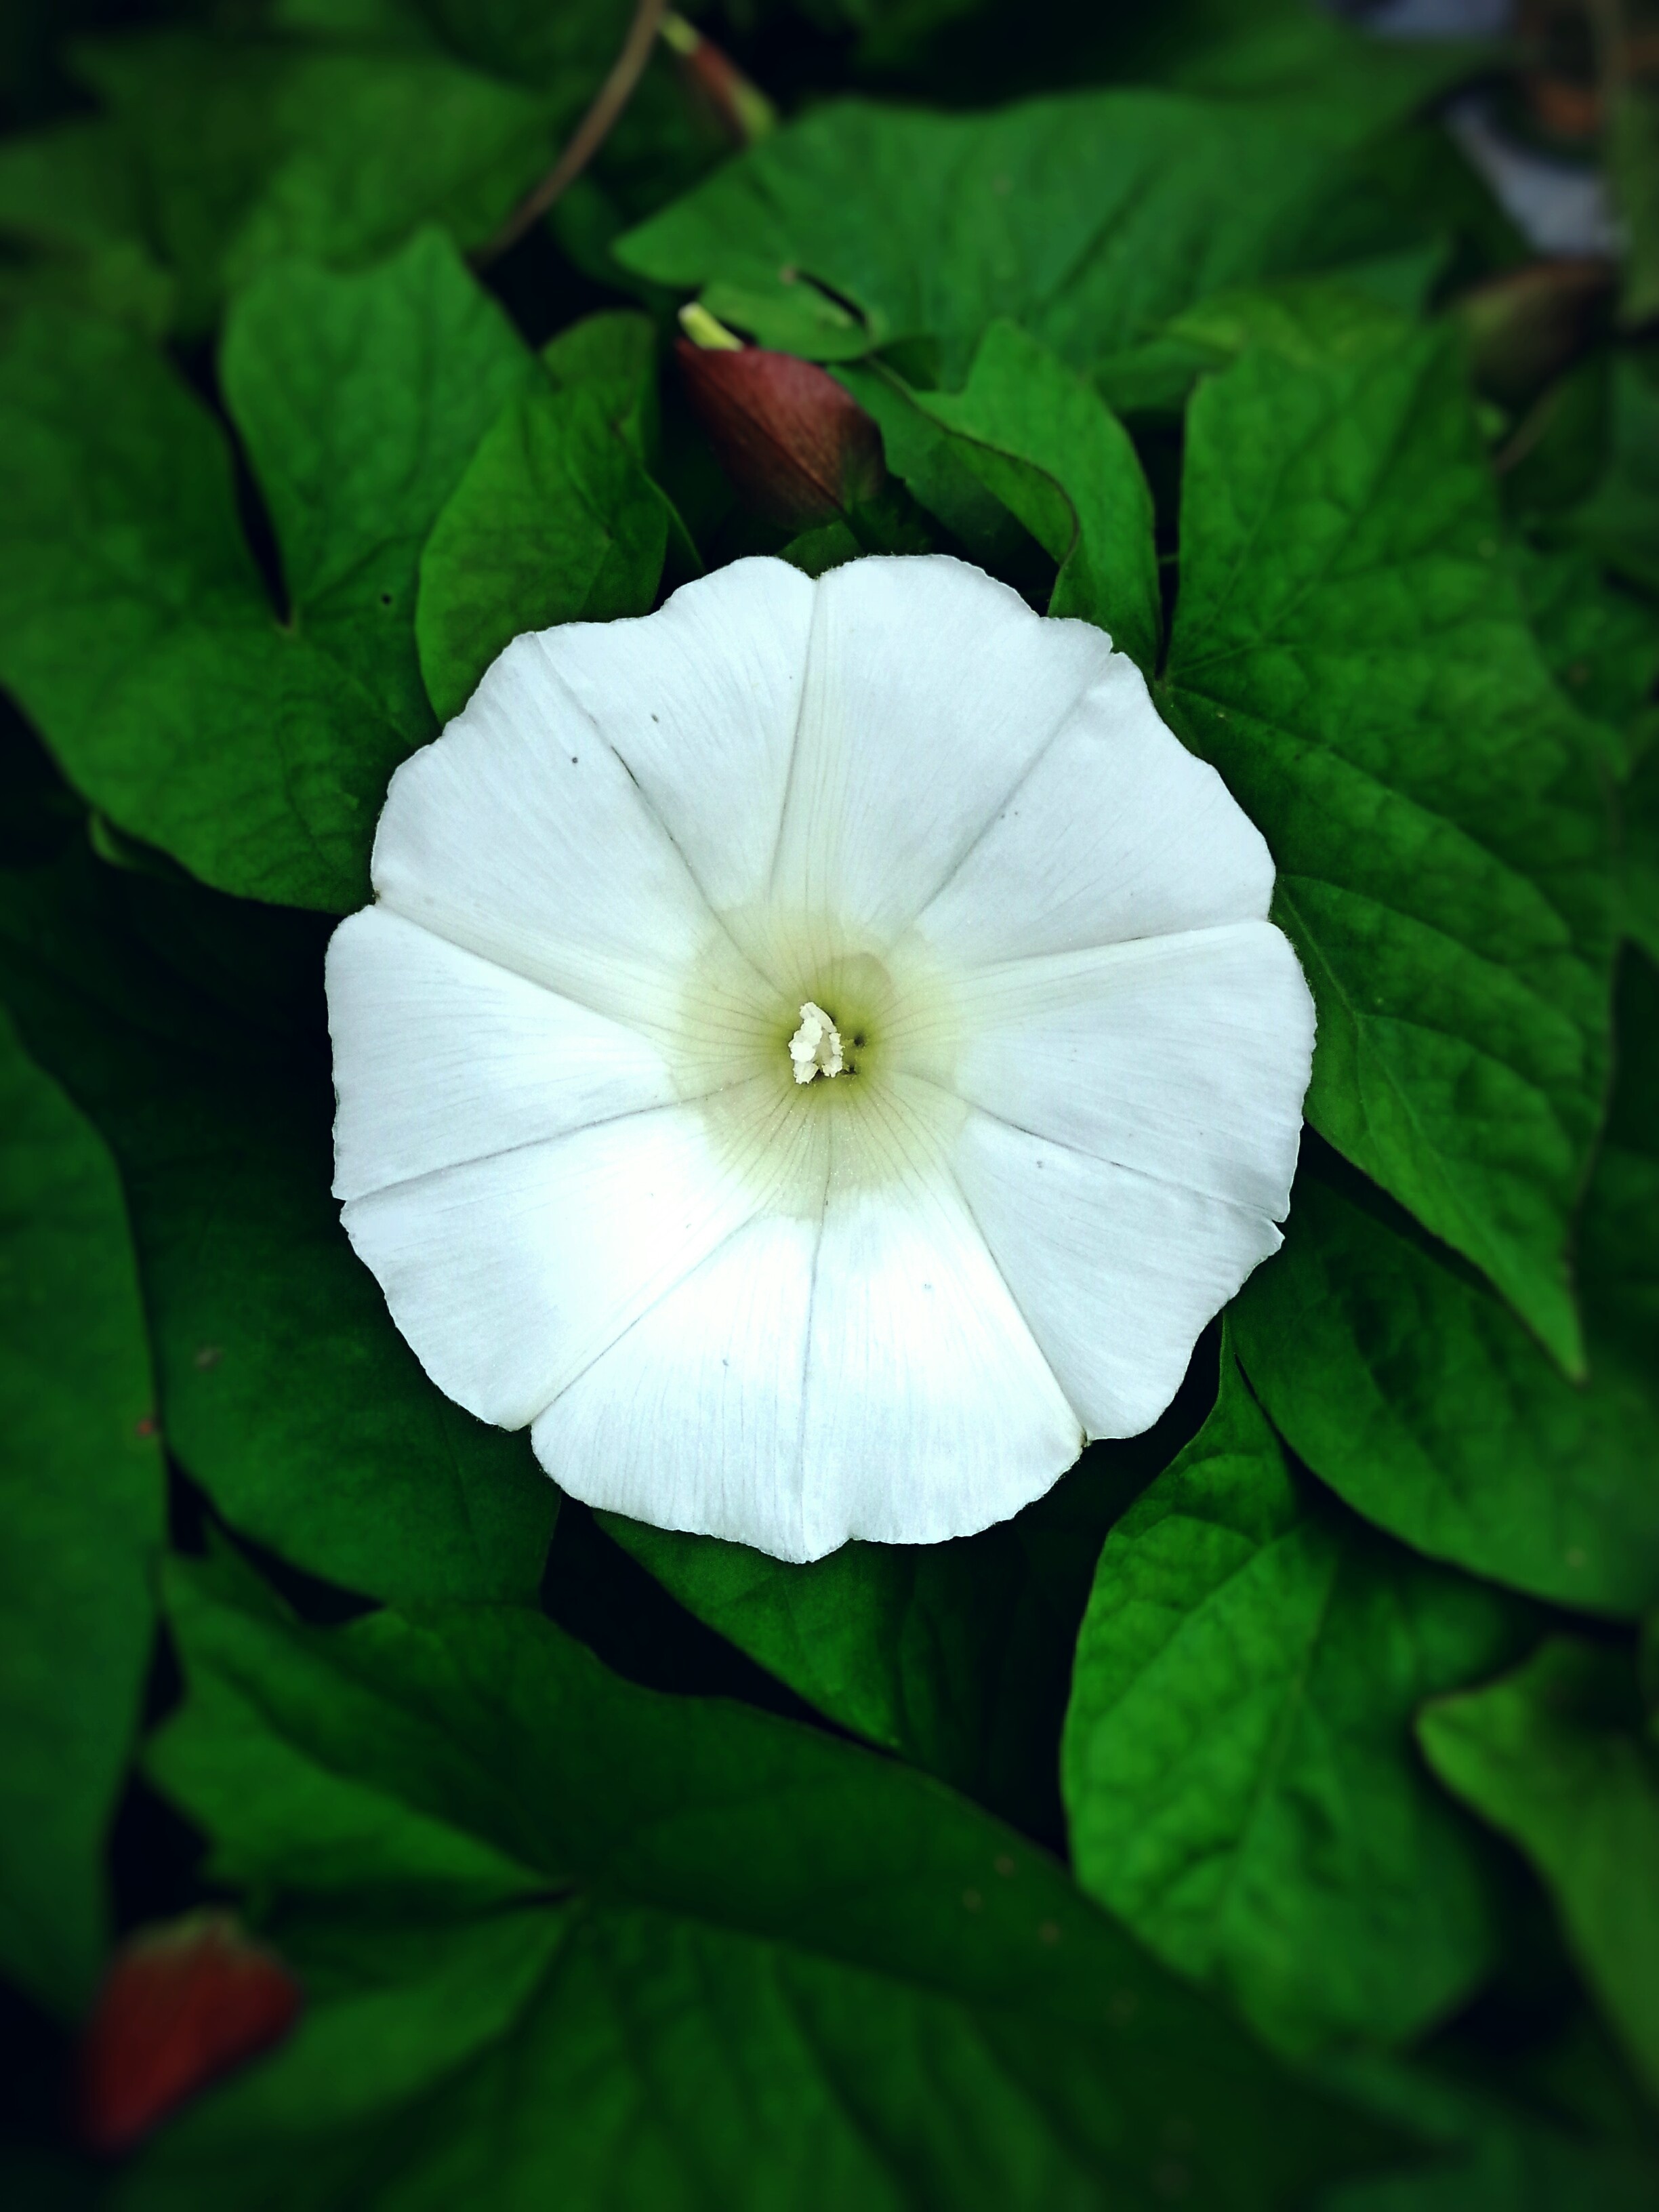
nature, plant, white, leaf, flower, petal, summer, green, botany, garden, flora, wildflower, weed, clematis, morning glory, finnish, moonflower, macro photography, natural flower, flowering plant, land plant, morning glory family, beach moonflower